One Glorious Night

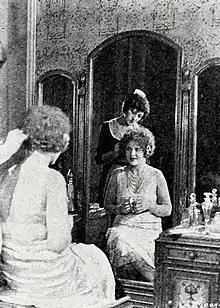
Still with Phyllis Haver

One Glorious Night is a 1924 American silent drama film directed by Scott R. Dunlap and starring Elaine Hammerstein, Alan Roscoe, and Phyllis Haver.